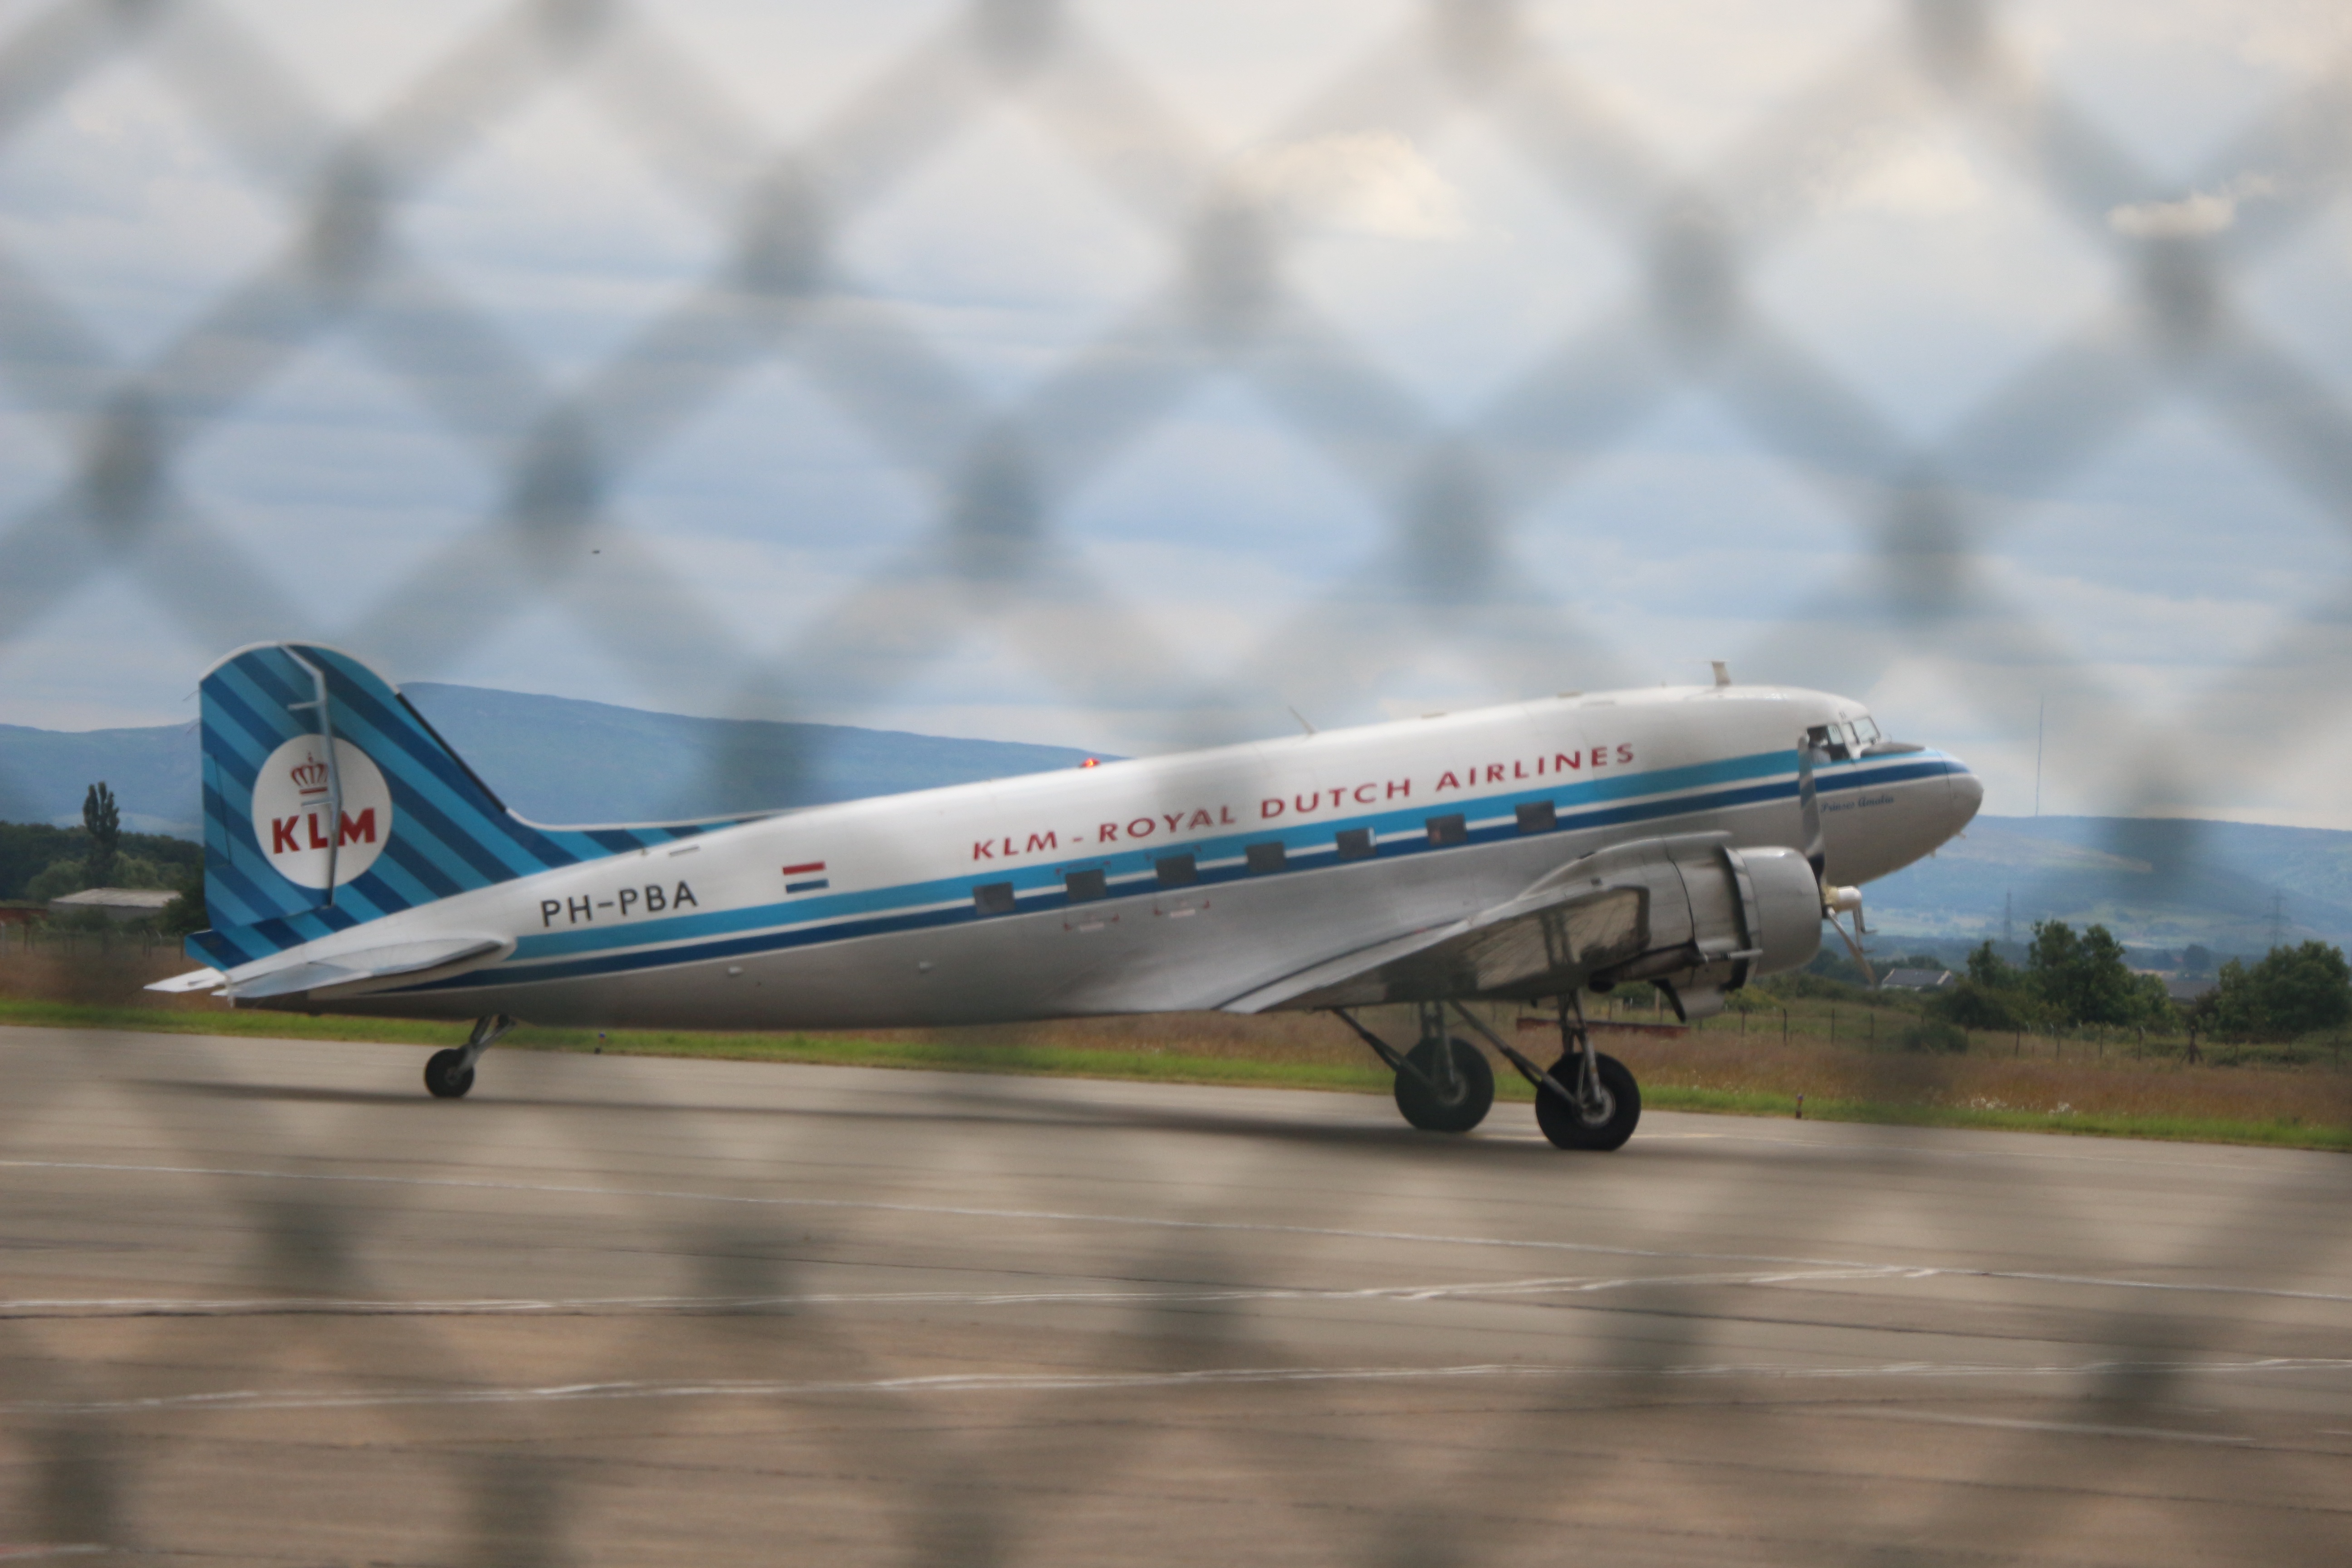
wing, air, flying, fly, airport, vacation, travel, airplane, plane, aircraft, jet, transportation, transport, vehicle, airline, journey, aviation, flight, holiday, trip, departure, airliner, traveling, runway, dc3, destination, takeoff, jet aircraft, boeing 777, boeing 767, air travel, atmosphere of earth, narrow body aircraft, aircraft engine, propeller driven aircraft, douglas dc 3, areoplane